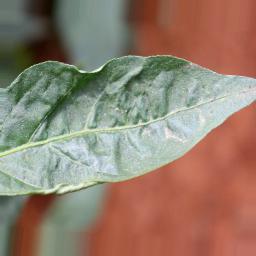
Label: mites_and_trips